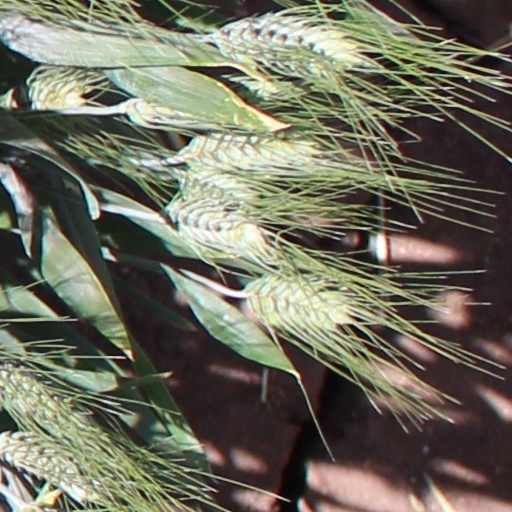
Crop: wheat